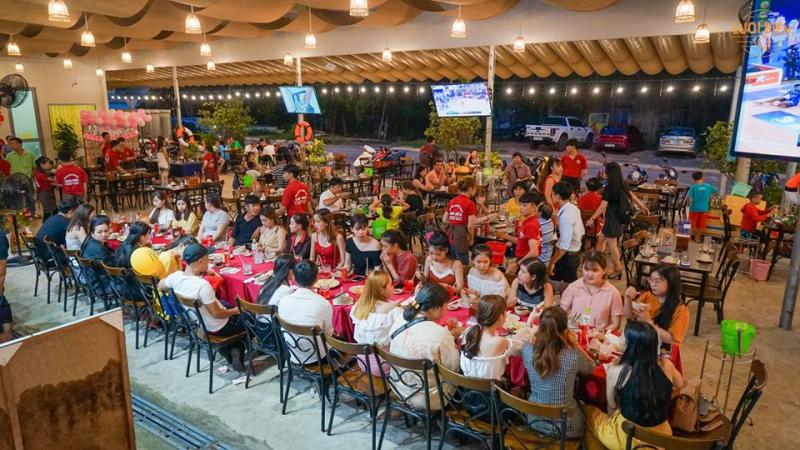
những người này đang ngồi ở trong một quán ăn